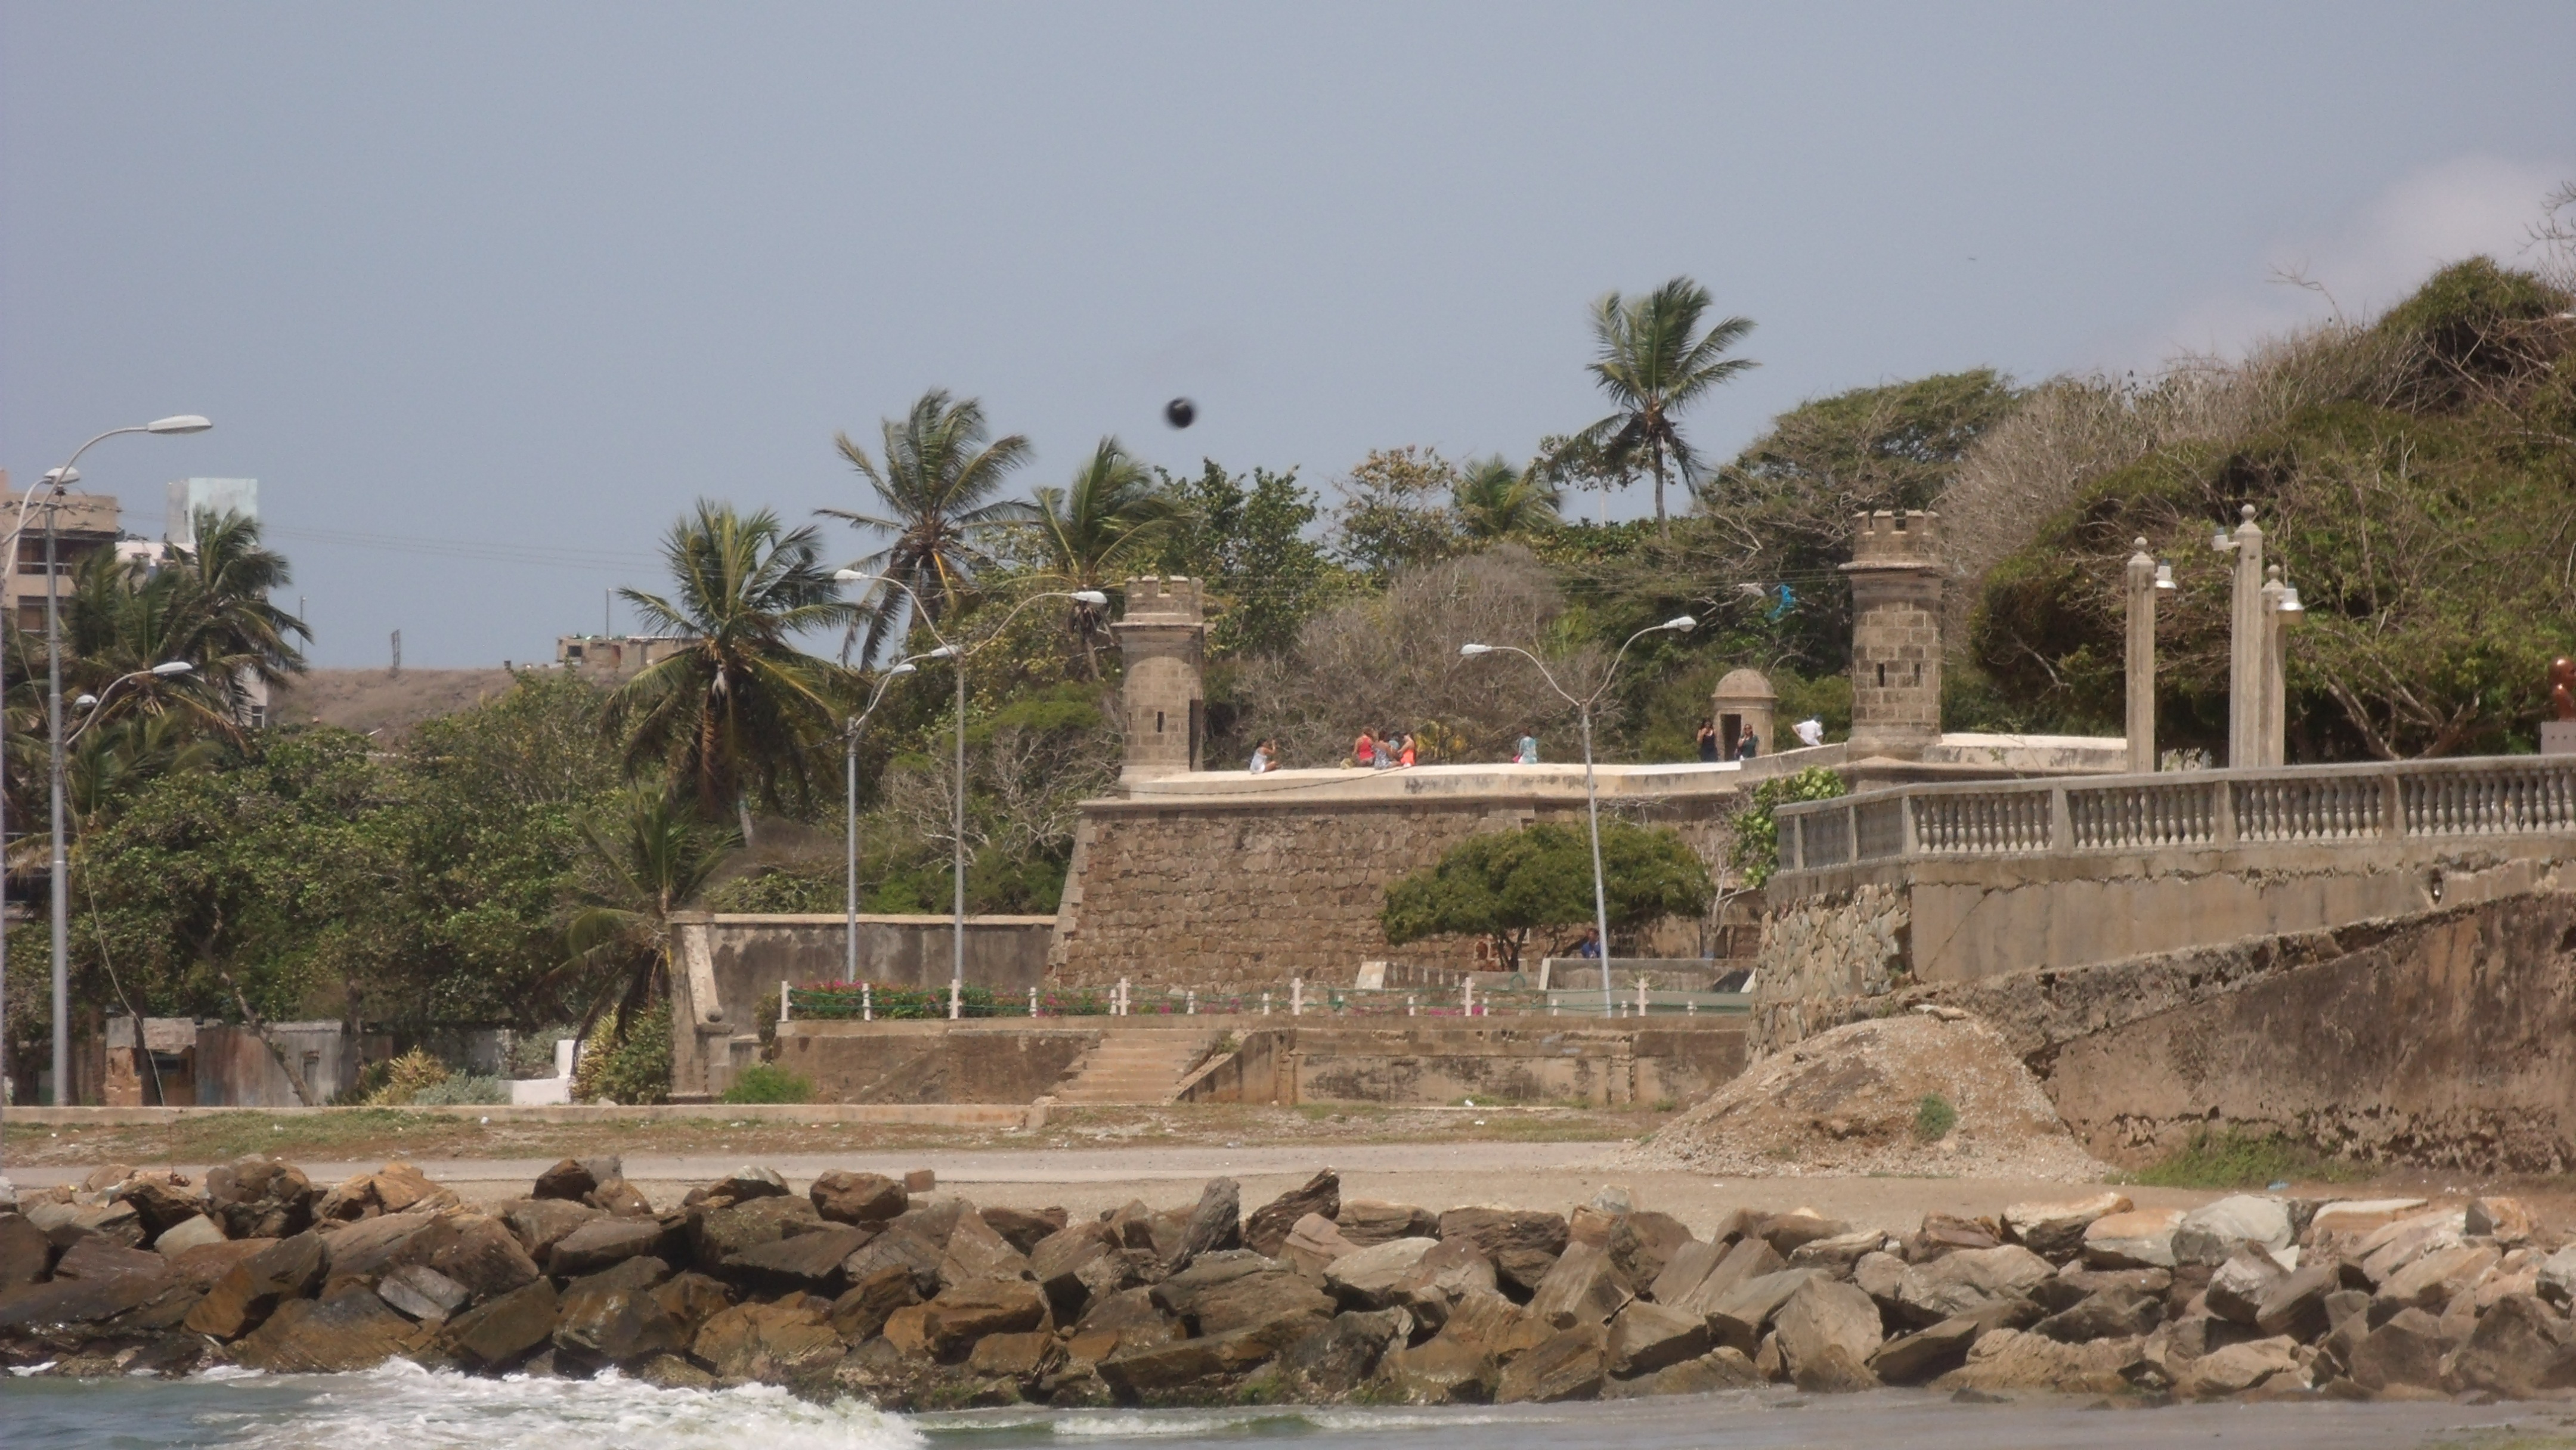
sea, waterway, ruins, ancient history